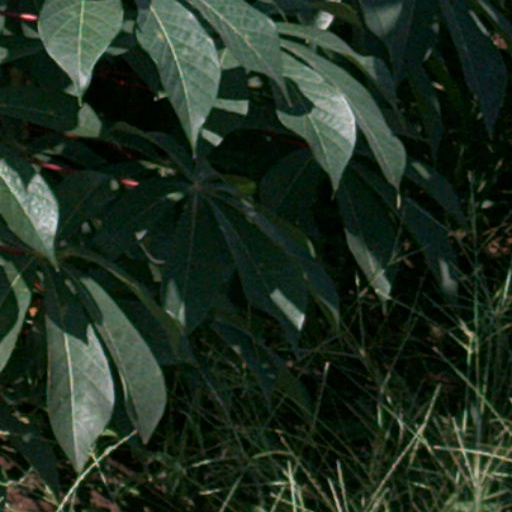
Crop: cassava